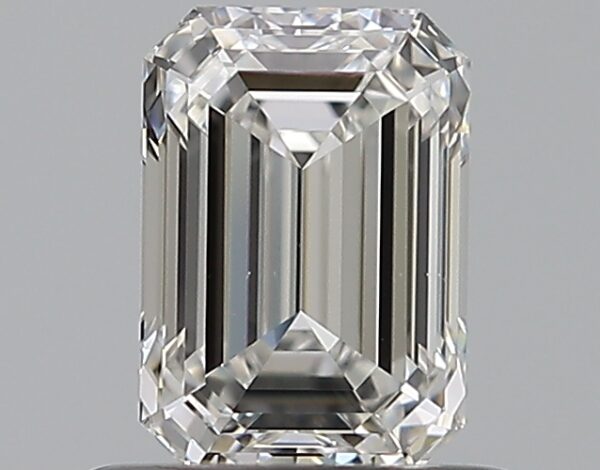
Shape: emerald
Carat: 0.71
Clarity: VS1
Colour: G
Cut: EX
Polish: EX
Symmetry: EX
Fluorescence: F
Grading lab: GIA
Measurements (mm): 5.98 x 4.19 x 2.87